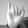
ASL letter: I